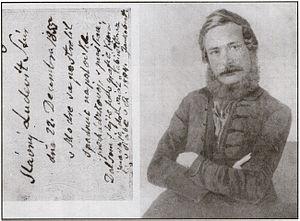
Ľudovít Štúr, né le 28 octobre 1815 à Uhrovec dans le district de Bánovce nad Bebravou en Slovaquie et mort le 12 janvier 1856 à Modra, dans le district de Pezinok en Slovaquie, est un homme politique, philosophe, historien, linguiste, enseignant, écrivain, poète, journaliste d'opinion, romancier, rédacteur et pédagogue slovaque.